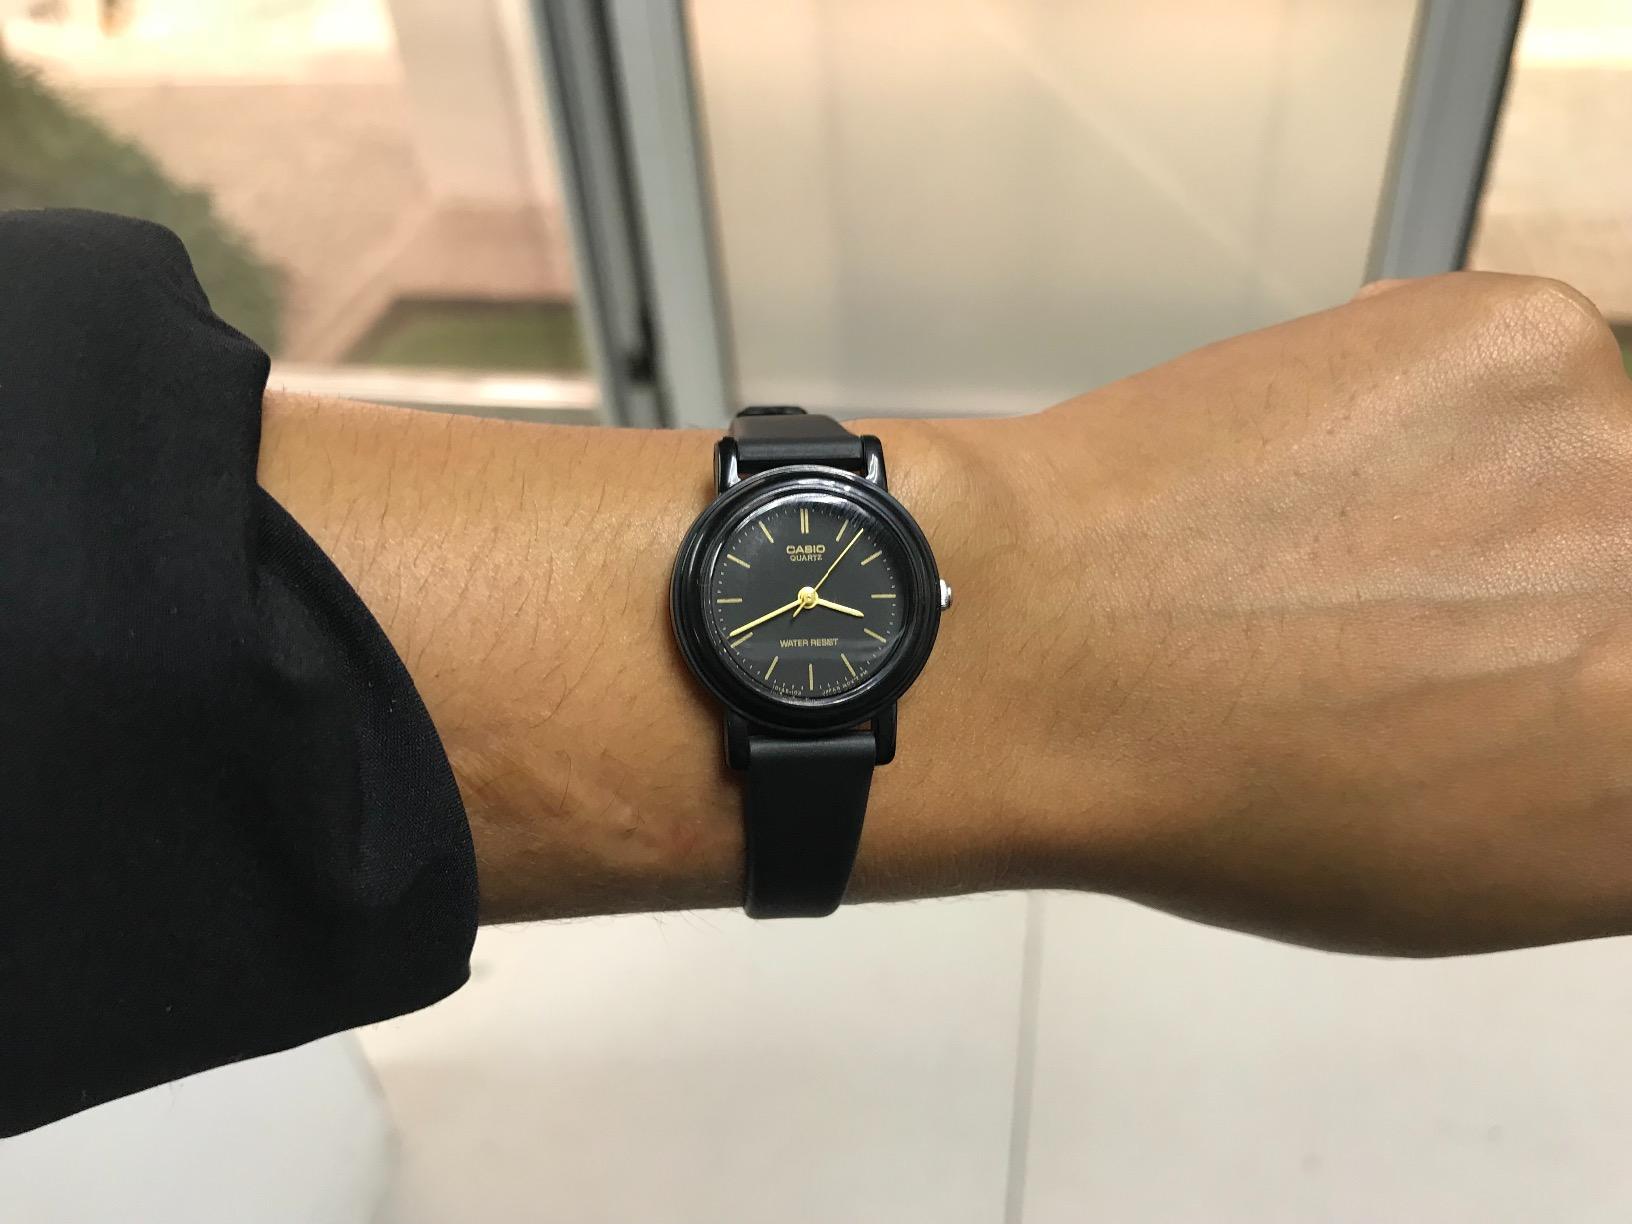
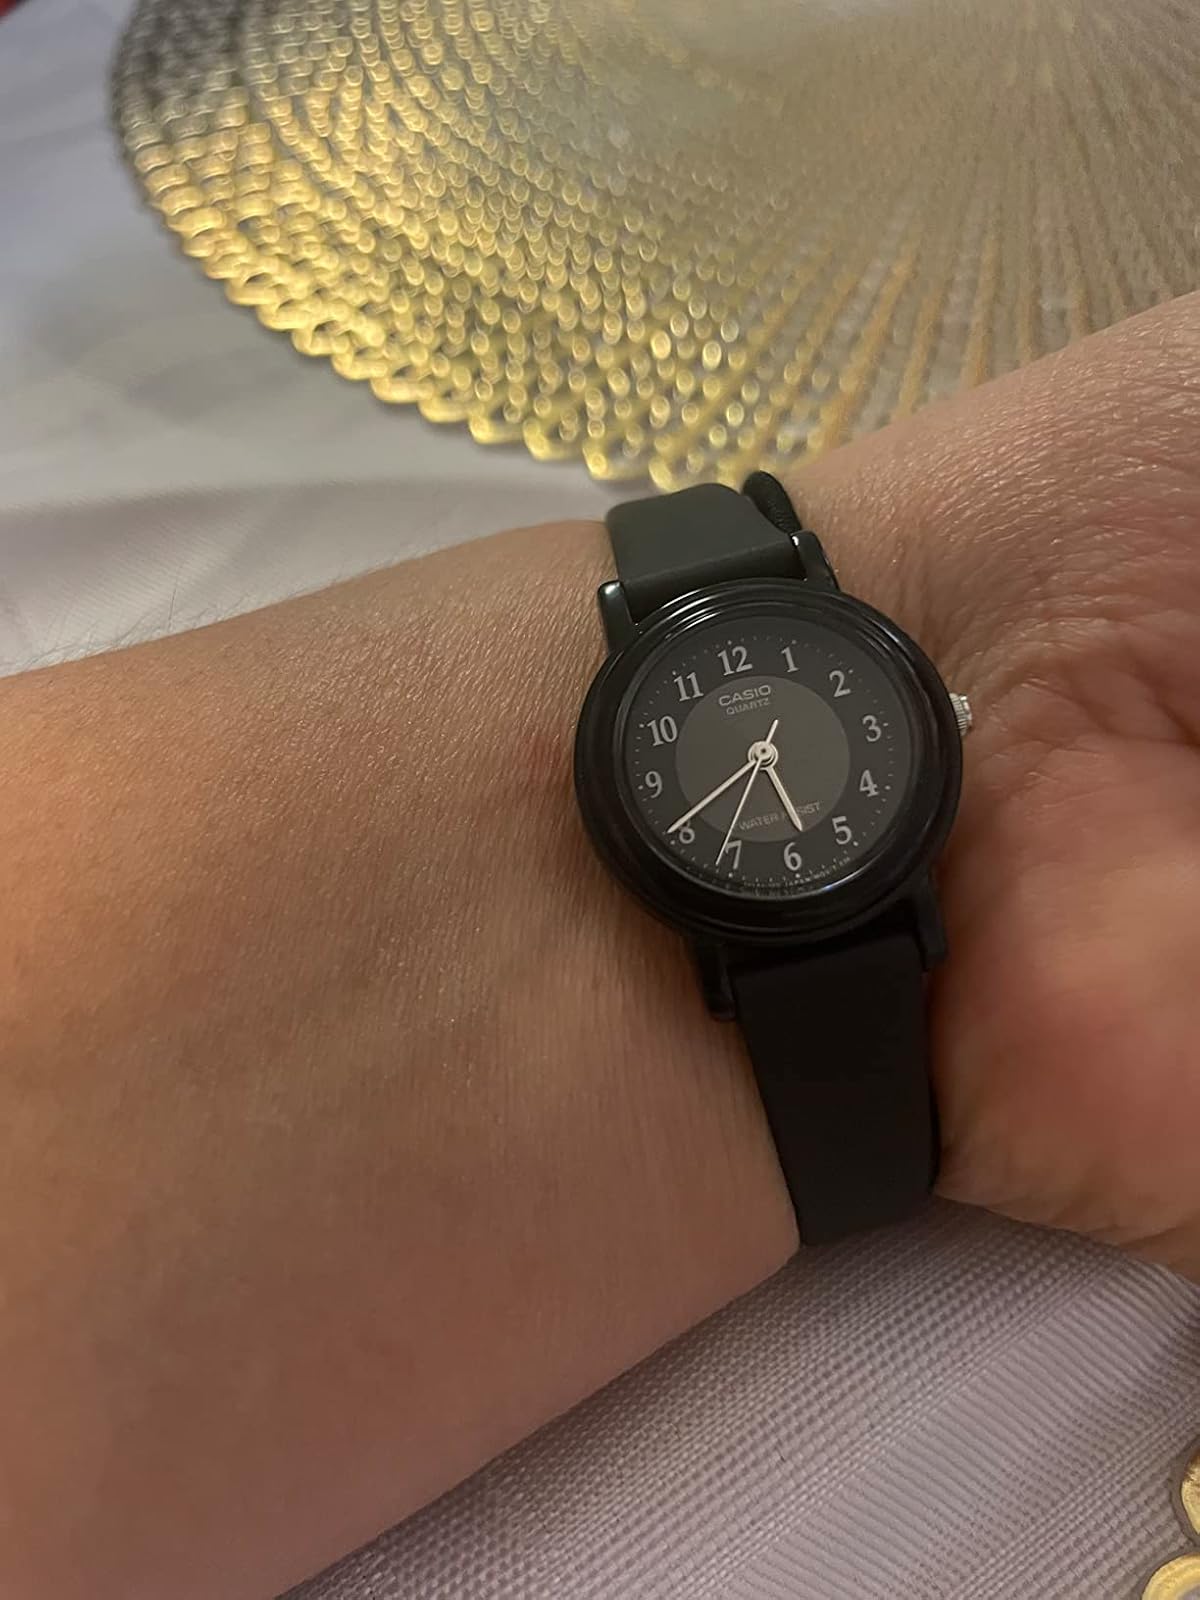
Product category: accessories_watch
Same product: no